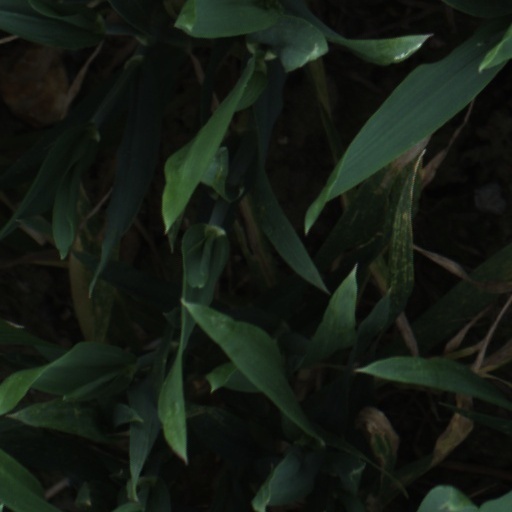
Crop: wheat